Pang Sua Pond

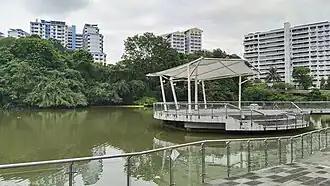
Pang Sua Pond with the Performance Stage in the middle.

The renovation was completed on 25 March 2017 and was opened by Prime Minister Lee Hsien Loong. It was also announced that six schools around the area have also pledged to maintaining the pond, the schools are Teck Whye Primary School, Zhenghua Primary School, Greenridge Primary School, West Spring Primary School, West View Primary School, and Zhenghua Secondary School.